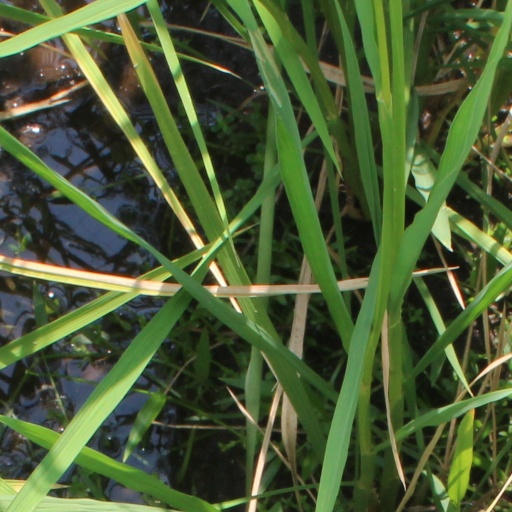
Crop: rice